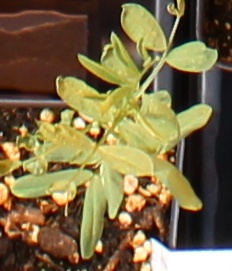
Label: Lentil